Ojibwe religion

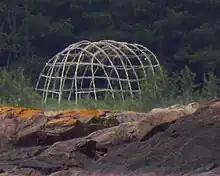
The frame of a sweat lodge at Lake Superior Provincial Park in Wawa, Ontario

Another prominent "manitouk" is Mishebeshu, a term that denotes both a singular mythic being and a plural term for his manifestations and associates. Although the name "Mishebeshu" literally means "Great Lynx", the entity is typically portrayed not as a cat but as a monstrous serpent, usually with horns, thought to dwell primarily in water. Vecsey suggested that at some point in prehistory, these may have been two separate entities, later conflated into one.